Hanbok

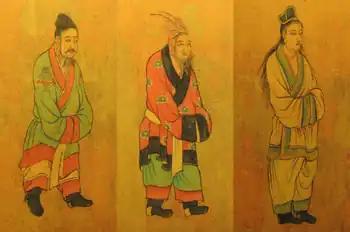
7th-century Chinese Tang dynasty painting of envoys from the Three Kingdoms of Korea: Baekje, Goguryeo, and Silla

The earliest visual depictions of hanbok can be traced back to the Three Kingdoms of Korea period (57 BCE to 668 CE). The origin of ancient hanbok can be found in the ancient clothing of what is now today's Northern Korea and Manchuria. Some hypothesize that the hanbok of antiquity can trace its origin to nomadic clothing of the Eurasian Steppes (Scythian clothing), spanning across Siberia from western Asia to Northeast Asia, interconnected by the Steppe Route. Reflecting its nomadic origins in western and northern Asia, ancient hanbok shared structural similarities with "hobok" type clothing of the nomadic cultures in East Asia"," designed to facilitate horse-riding and ease of movement, such as the use of trousers and jacket for male clothing and the use of left closure in its jacket. However, although the ancient hanbok reflects some similarity with the Scythian clothing, numerous differences between the two types of clothing have also been observed which led associated professor Youngsoo Chang from the Department of Cultural Properties in Gyeongju University in 2020 to suggest that the theory about Scythian clothing being the archetype of the ancient hanbok, a theory accepted as common knowledge in Korean academia, having to be revised. It is also important to note that the Goguryeo tomb murals were primarily painted in two geographical regions: Ji'an and Pyongyang. The former is the second capital of Goguryeo while the latter is the third capital of Goguryeo from the mid-fourth to the mid-seventh centuries. While the mural paintings found in Ji'an typically shows the characteristics of Goguryeo people in terms of their customs and morals; those from Pyeongyang typically show the cultural influences of the Han dynasty, including Chinese-style clothing, as the Han dynasty had governed this geographical region for approximately 400 years.